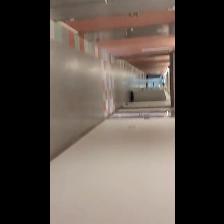
Label: NonHuman